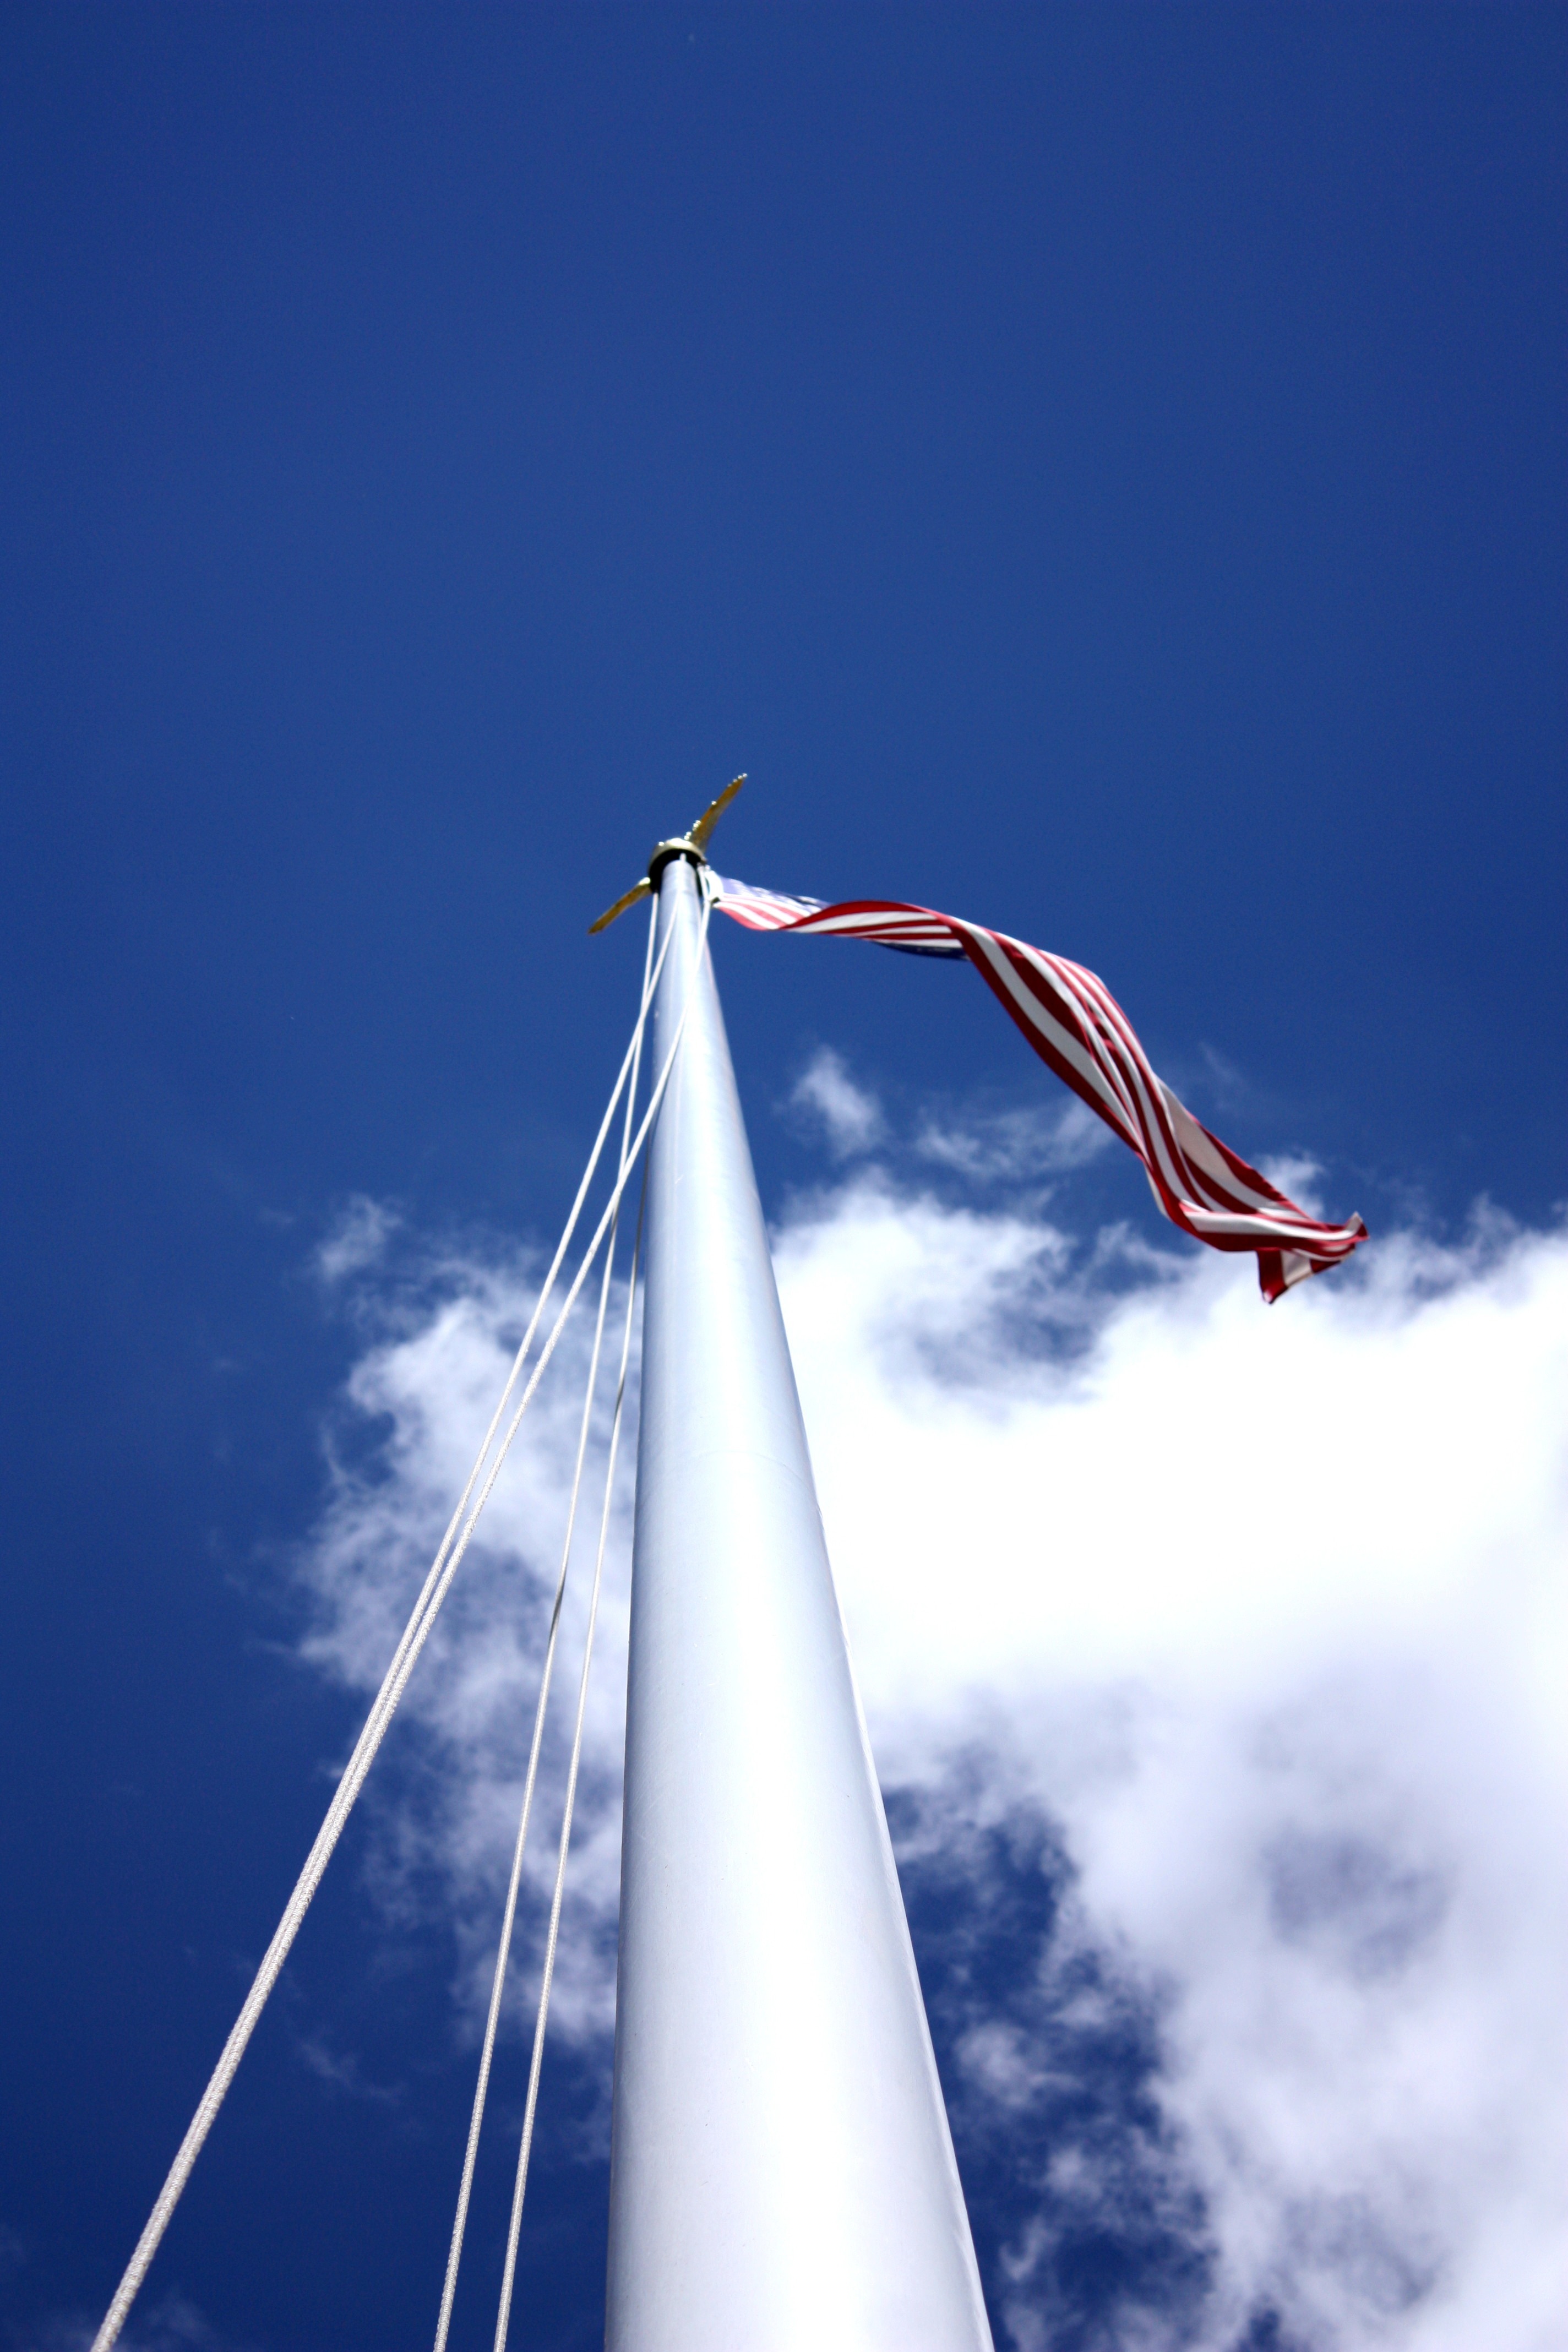
sea, wing, sky, boat, wind, pole, army, vehicle, mast, flag, usa, machine, blue, sailboat, sunny, clouds, sail, windy, watercraft, sailing ship, atmosphere of earth